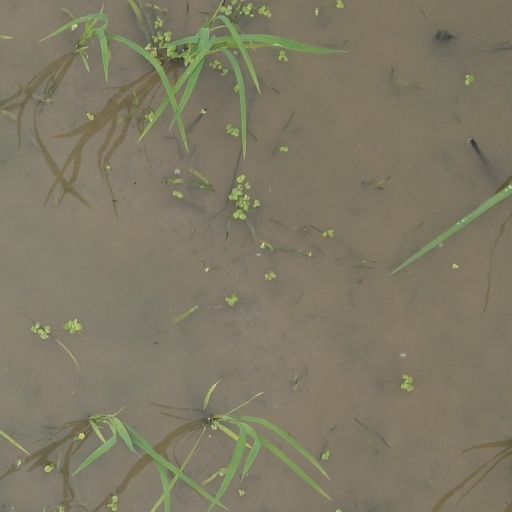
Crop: rice